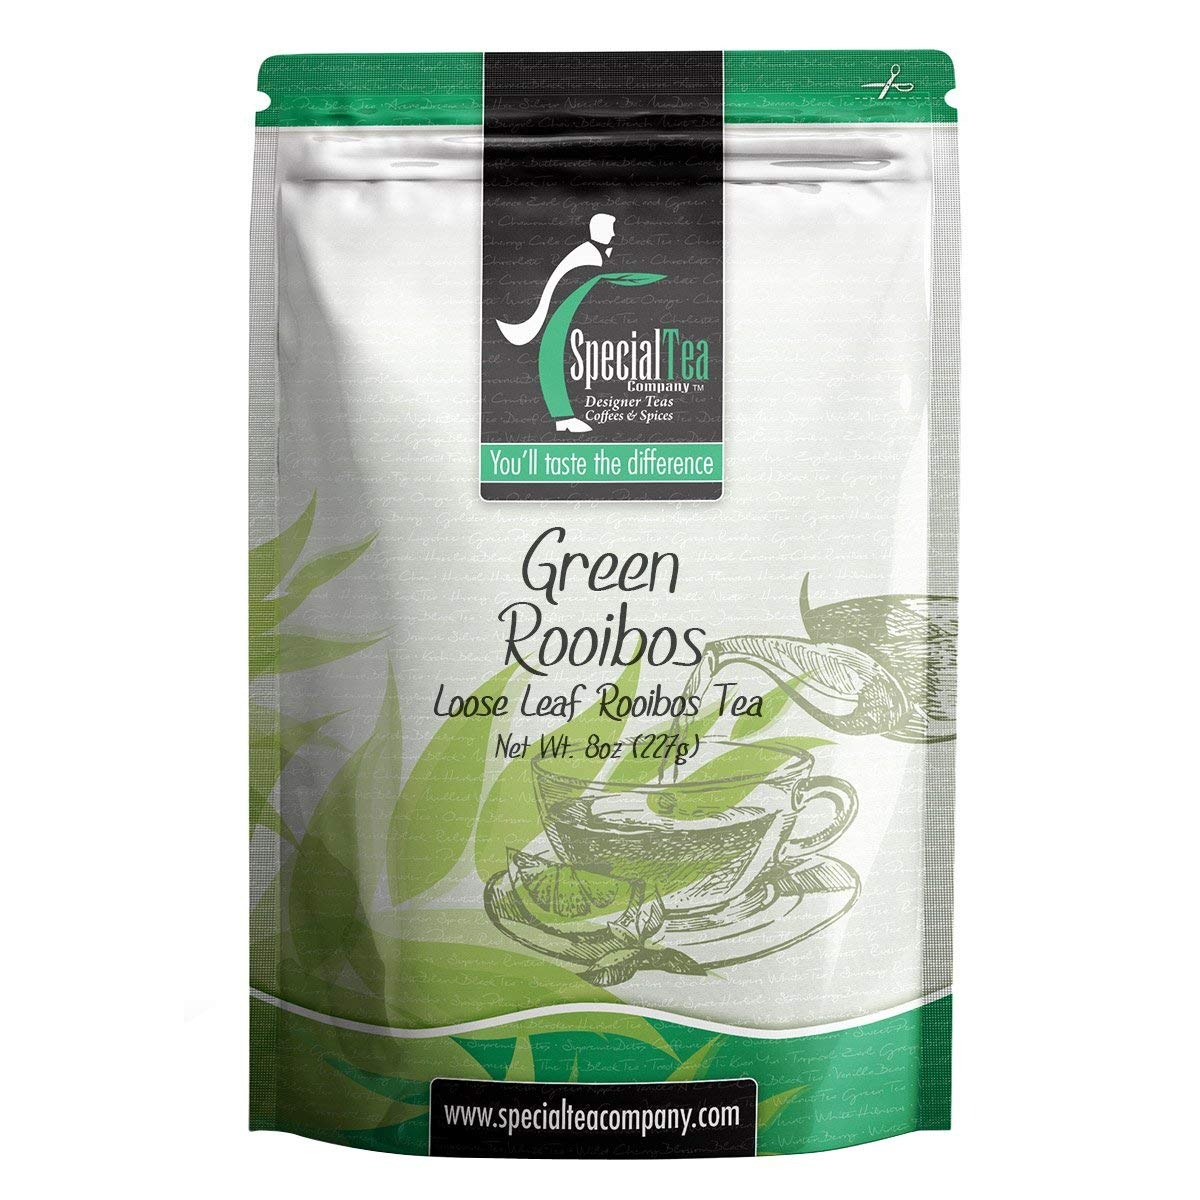
Item Name: Special Tea Loose Leaf Tea, Green Rooibos Organic, 8 Ounce
Bullet Point 1: Makes approximately 100 cups of tea.
Bullet Point 2: Premium gourmet loose leaf tea.
Bullet Point 3: Premium tea leaves have all their essential oils intact, so the flavor, quality and health benefits are maintained.
Bullet Point 4: Individually hand packed in the USA.
Bullet Point 5: Packed in a reseal able foil pouch to retain freshness.
Value: 8.0
Unit: ounce

Price: 36.75